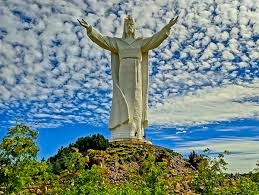
Landmark: Christ the Reedemer